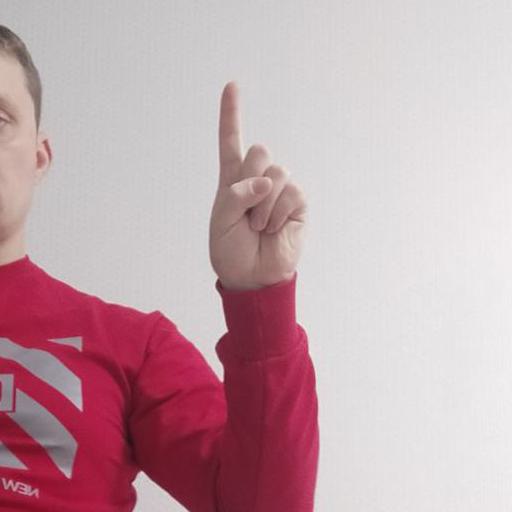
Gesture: one